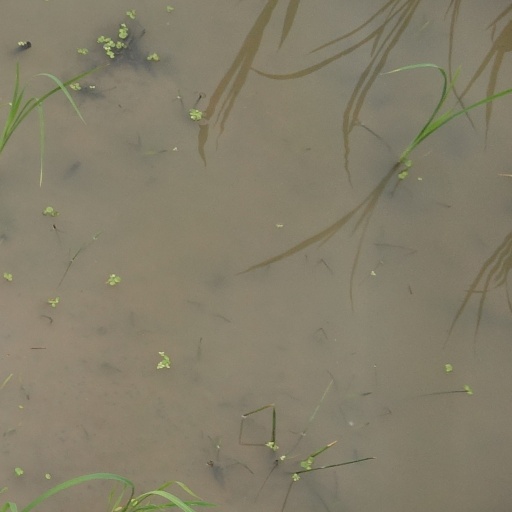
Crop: rice